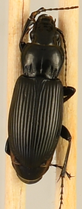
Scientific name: Pterostichus melanarius melanarius
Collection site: Steigerwaldt-Chequamegon NEON (STEI), plot STEI_005